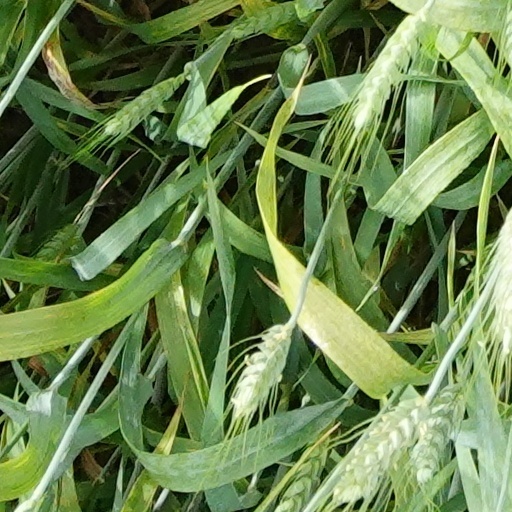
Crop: wheat